Archer Avenue lines

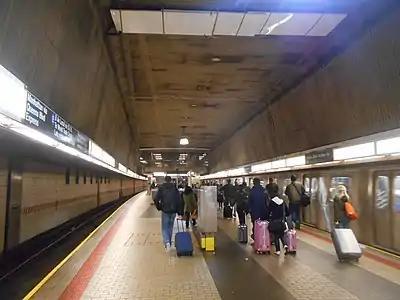
A view of the Sutphin Boulevard station. Passengers can be seen with luggage exiting the E train and heading for the AirTrain to JFK Airport.

Despite the delays, disagreements over the condition of the line and the speed of construction, and the federal Urban Mass Transportation Administration (UMTA)'s reluctance to provide funding to complete the line due to concerns over the quality of concrete and the leakage of water into the tunnels, construction was completed a year ahead of schedule, in 1983. Due to the New York City fiscal crisis in 1975, the subway line was truncated to Jamaica Center–Parsons/Archer.